A Month in the Country (play)

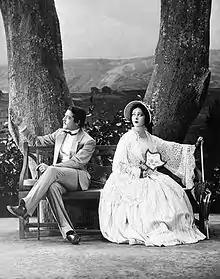
Elliot Cabot and Alla Nazimova in the Theatre Guild production (1930)

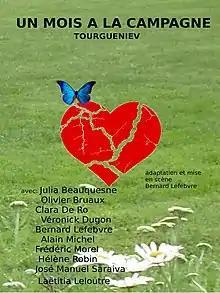
French poster "Un mois à la campagne" directed by Bernard Lefebvre in Paris

"A Month in the Country" has been adapted into English several times as made-for-television films. These include productions in: